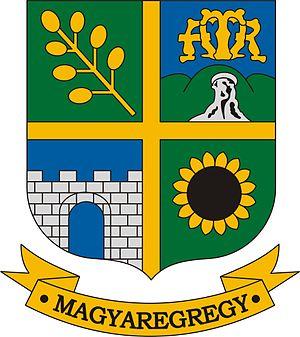
Magyaregregy est un village et une commune du comitat de Baranya en Hongrie.